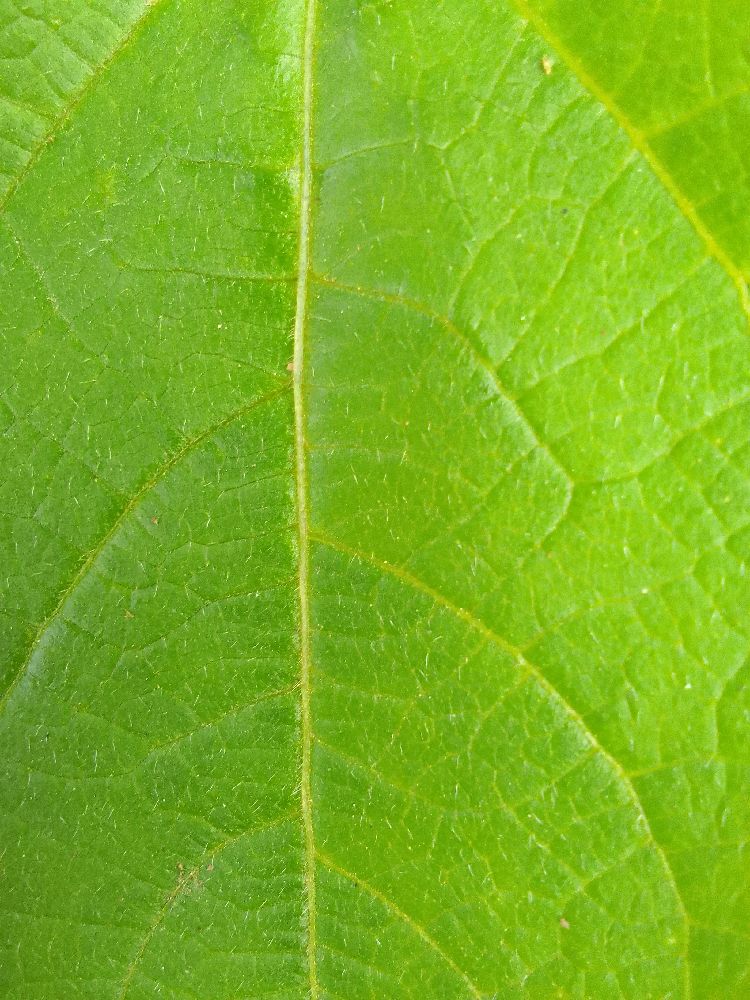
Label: healthy